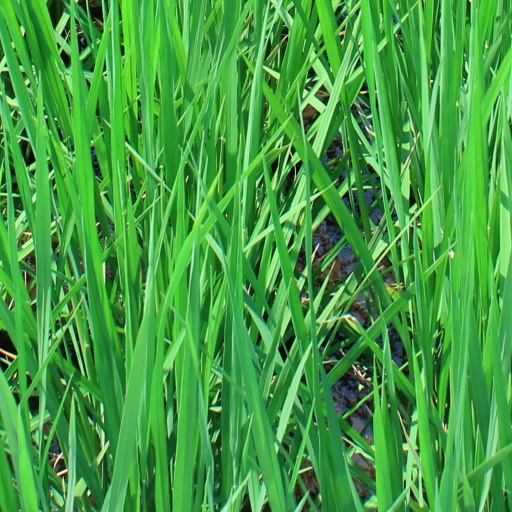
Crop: rice